Fanlingpao

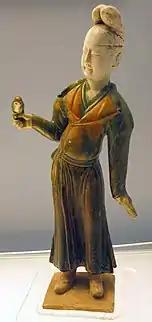
Woman wearing a fanlingpao (kuapao-style), Hufu-style fashion, Tang dynasty

Lapels robes originated from Western Asia and were popular in Central Asian in the Sogdian region, in Qiuci, and Gaochang. Lapels robes were spread eastward through the Sogdians. Lapel robes were first introduced in the north region of China during the Northern Wei dynasty. The earliest depictions of Xianbei and Han Chinese people wearing lapel robes in China also date back to the Northern Wei dynasty.